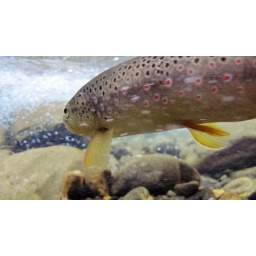
german brown under the water in line 5